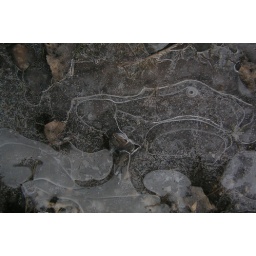
Winter lake in field near my willage. Frozen!